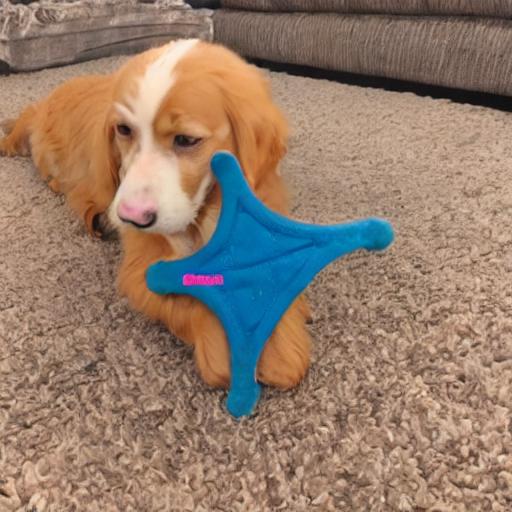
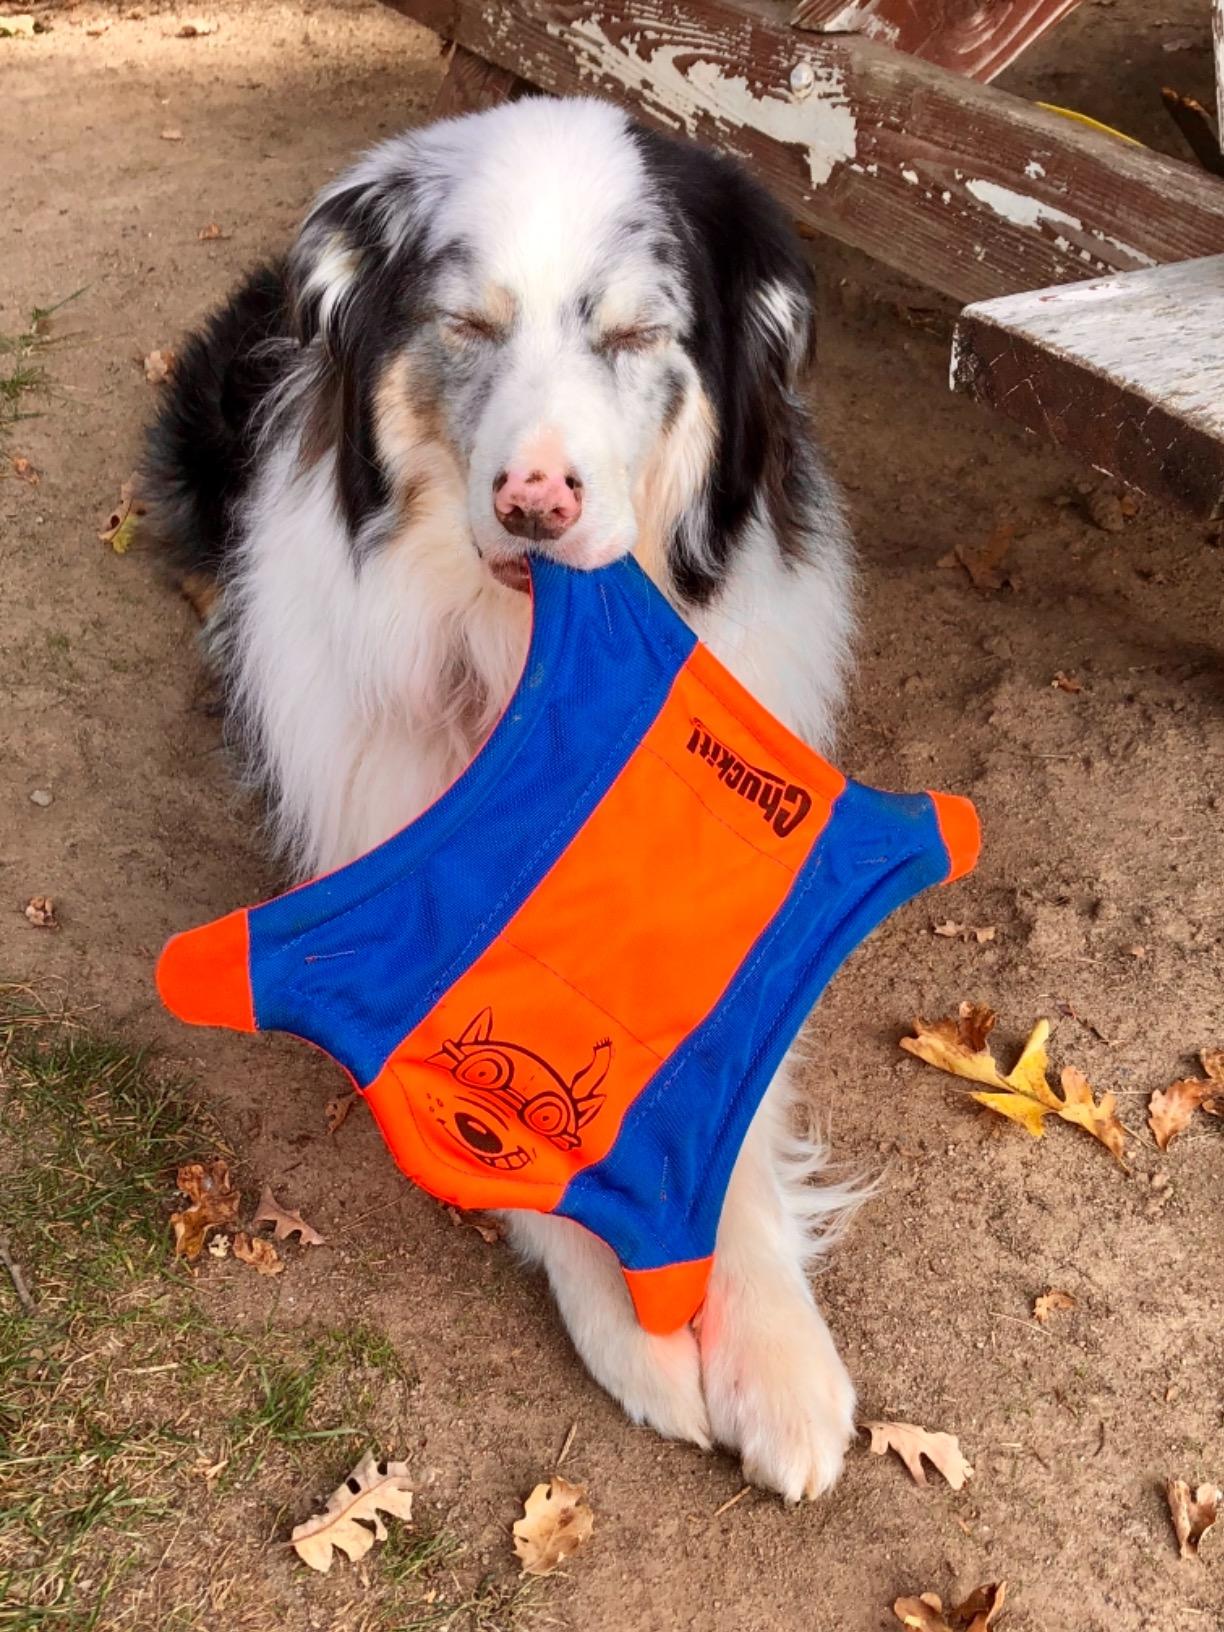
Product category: items_toy
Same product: no